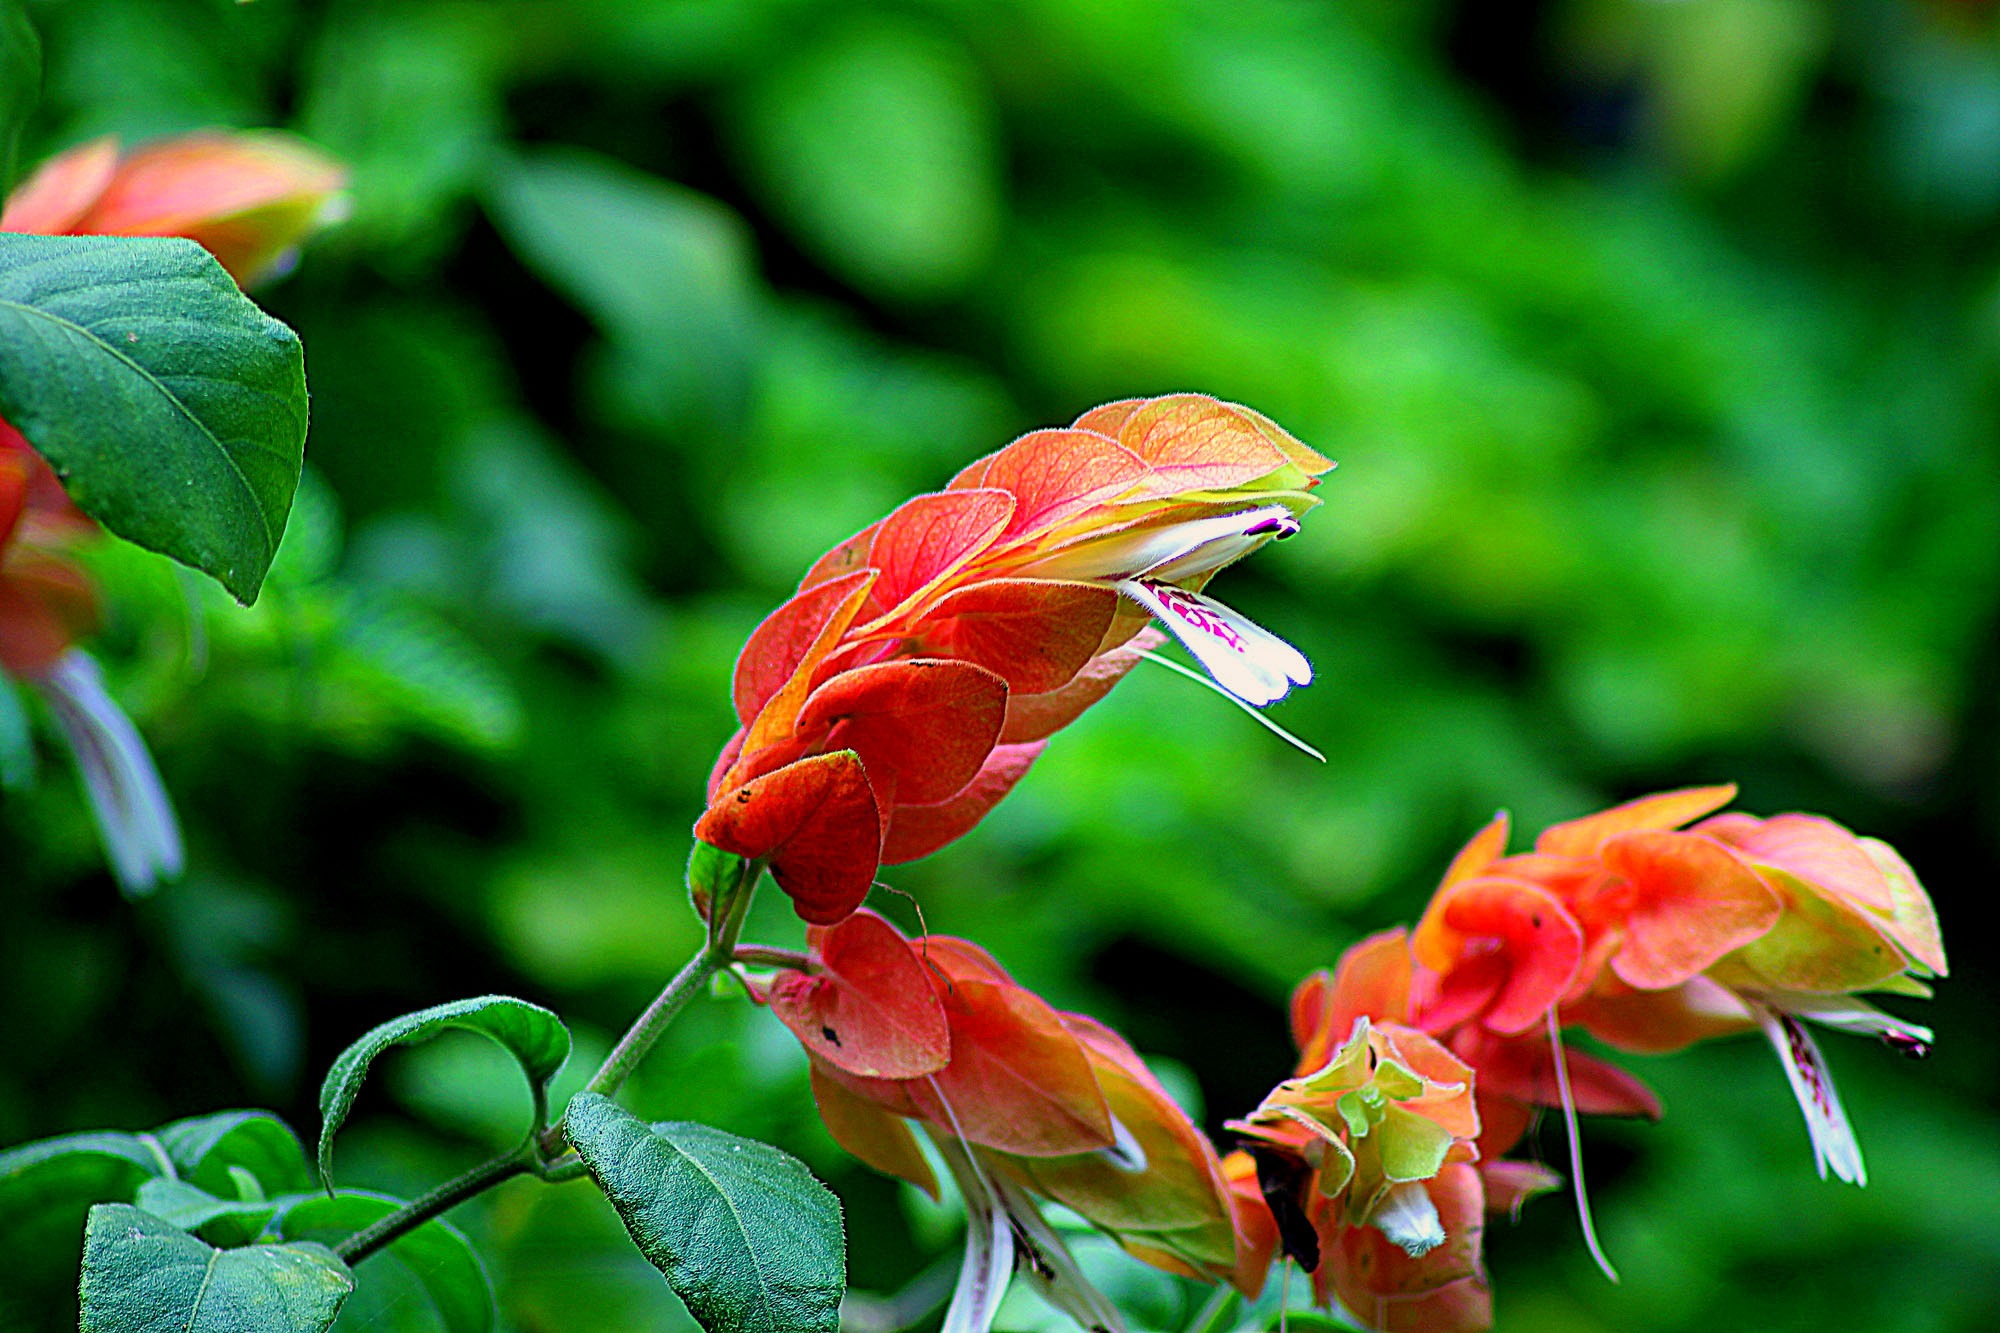
nature, blossom, plant, stem, leaf, flower, petal, bloom, floral, environment, green, red, herb, natural, autumn, botany, agriculture, flora, botanical, wildflower, close up, outdoors, vegetation, shrub, horticulture, organic, macro photography, garden flower, flowering plant, land plant, pachystachys